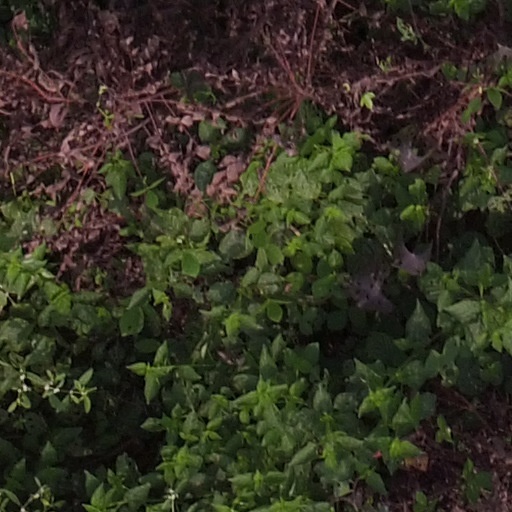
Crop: maize; corn